Hernando de los Ríos Coronel

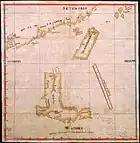
Map of the islands of Taiwan, Luzón and the Chinese coast.

Andrade argues that de los Ríos Coronel viewed Taiwan as being part of the Philippine archipelago and a possession of the Crown of Castile.